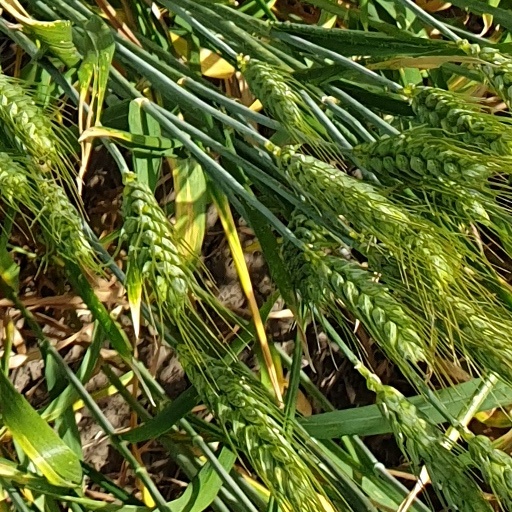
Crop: wheat